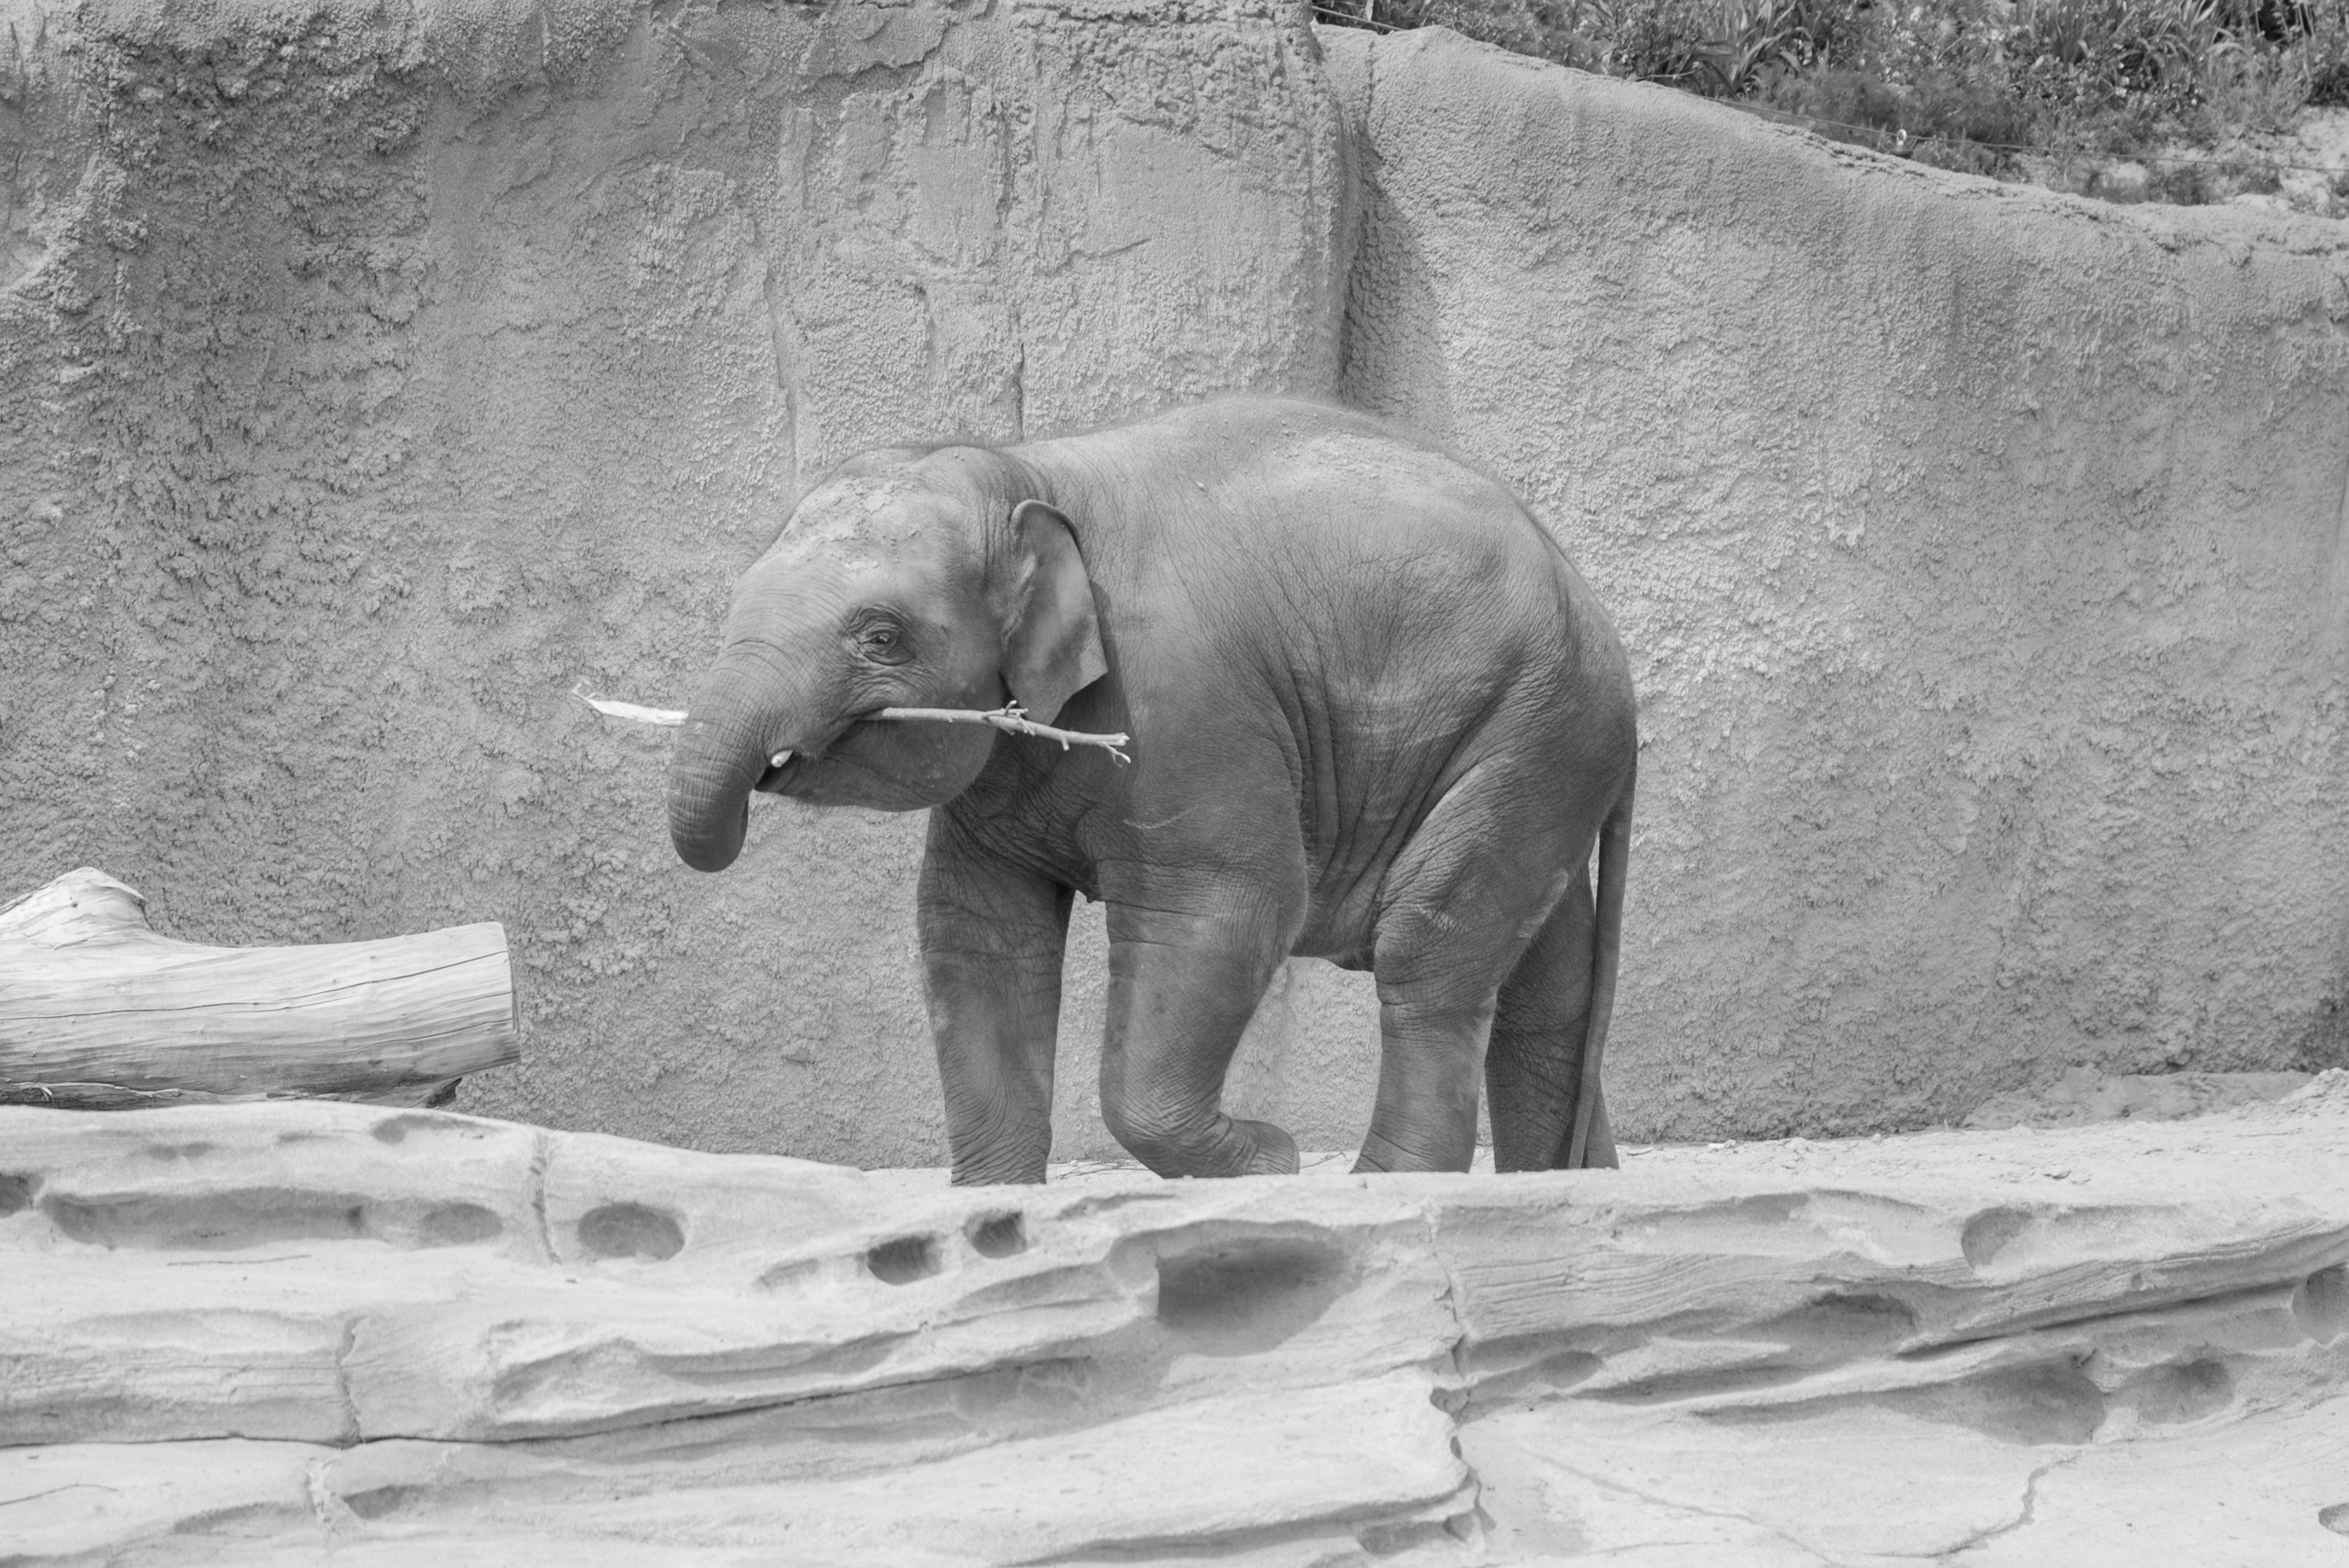
black and white, white, trunk, animal, wildlife, zoo, young, africa, mammal, playing, black, monochrome, fauna, elephant, family, infant, big, timber, indian elephant, monochrome photography, elephants and mammoths